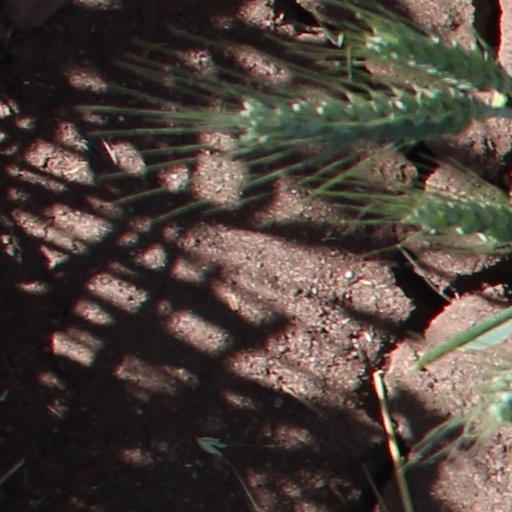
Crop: wheat